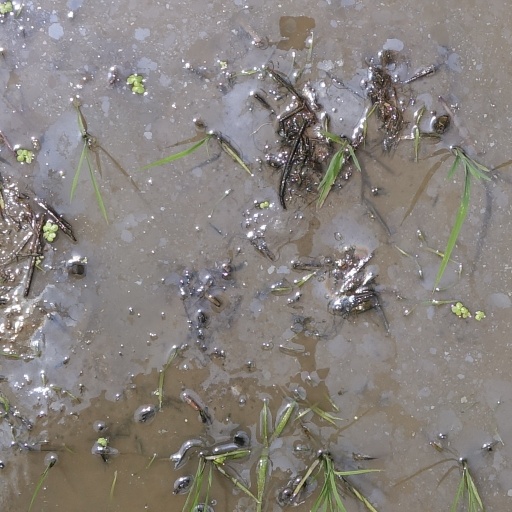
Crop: rice